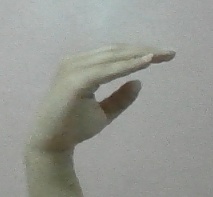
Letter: jeem